Fred Cain

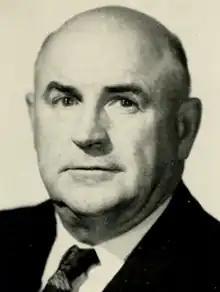

Cain was born in Arlington, Massachusetts on November 5, 1909, and attended Woburn Memorial High School. He became a salesman, and in 1936, began running his own car dealership. He became known as a proponent for widening and adding more exits to Interstate 93. In 1964, Cain ended his involvement with the dealership he had founded, to run for a seat on the Massachusetts House of Representatives, on which he served a total of twelve years. From at least 1971 to 1975 he held the 25th Middlesex district seat. He then won election from the 36th Middlesex district in 1974 and 1976. Cain died on May 17, 1977, at Massachusetts General Hospital, aged 67. His wife Ann died in 2011, aged 99.